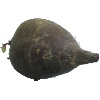
Label: Beetroot 1